Sky position (RA, Dec in degrees): 221.515, 10.626
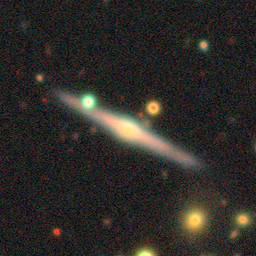
Galaxy morphology: Edge-on Galaxies with Bulge